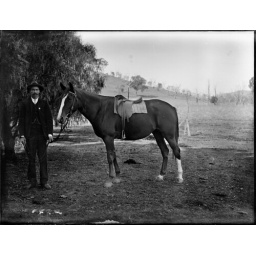
View of man with horse standing under pepper tree